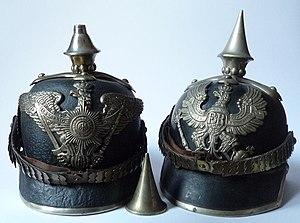
Casques à pointe modèle 1860
Un casque est une pièce d'armure ou un équipement de protection individuelle destiné à protéger la tête contre les conséquences d'un traumatisme crânien. Les casques sont souvent munis d'une sangle évitant la chute du casque ; jugulaire ou mentonnière.